Alexandrina Matilda MacPhail

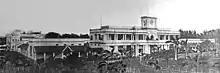
Rainy Hospital in its prime

After graduation, she travelled to Madras in India. At the time she was sent to take the post, there were only 60 women registered as physicians in England and only ten were serving abroad. MacPhail founded a permanent dispensary and clinic in her home in Madras during 1888, primarily focussing on health care for women and children. Christina Rainy, a Scottish educationist (and sister of Robert Rainy), arrived in Madras towards the end of the 19th century, and began raising funds to support the clinic back in Scotland. These additional funds allowed for the clinic to be expanded and a fully fledged mission, Rainy Hospital, was opened in 1914 by Lord Pentland.